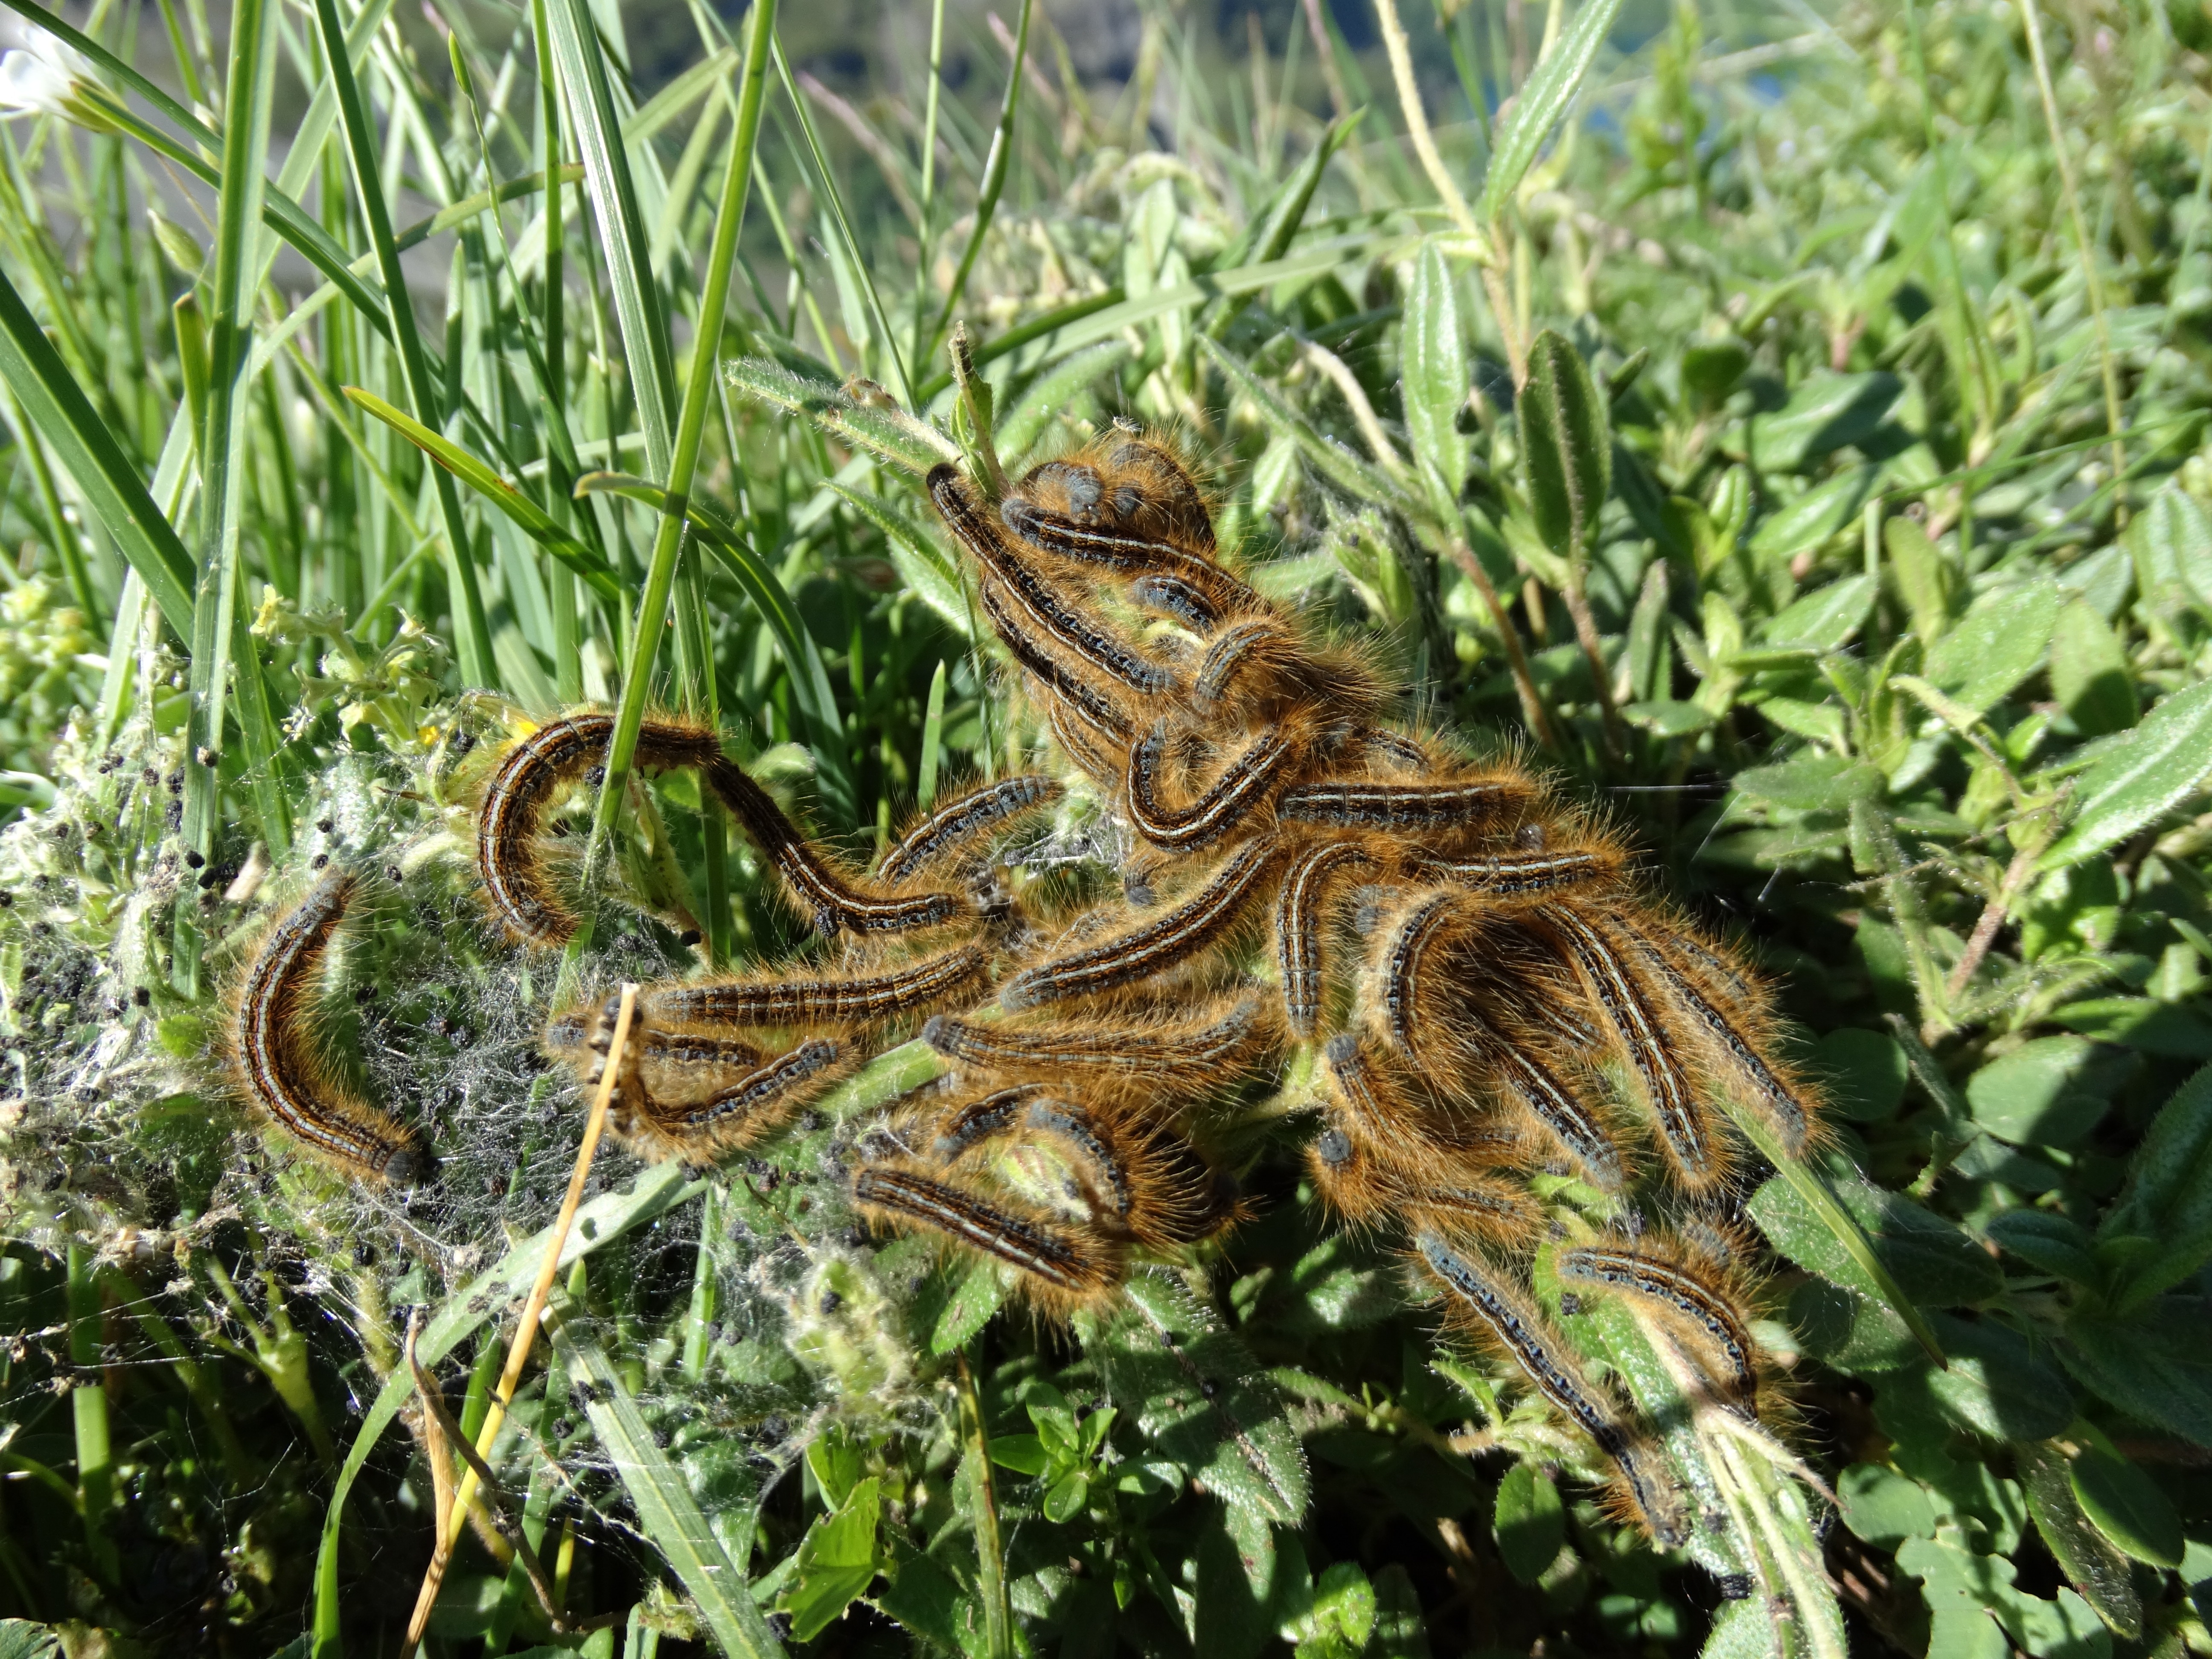
track, wildlife, insect, reptile, iguana, fauna, vertebrate, pests, animal world, many